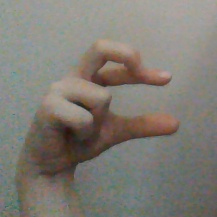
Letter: thal